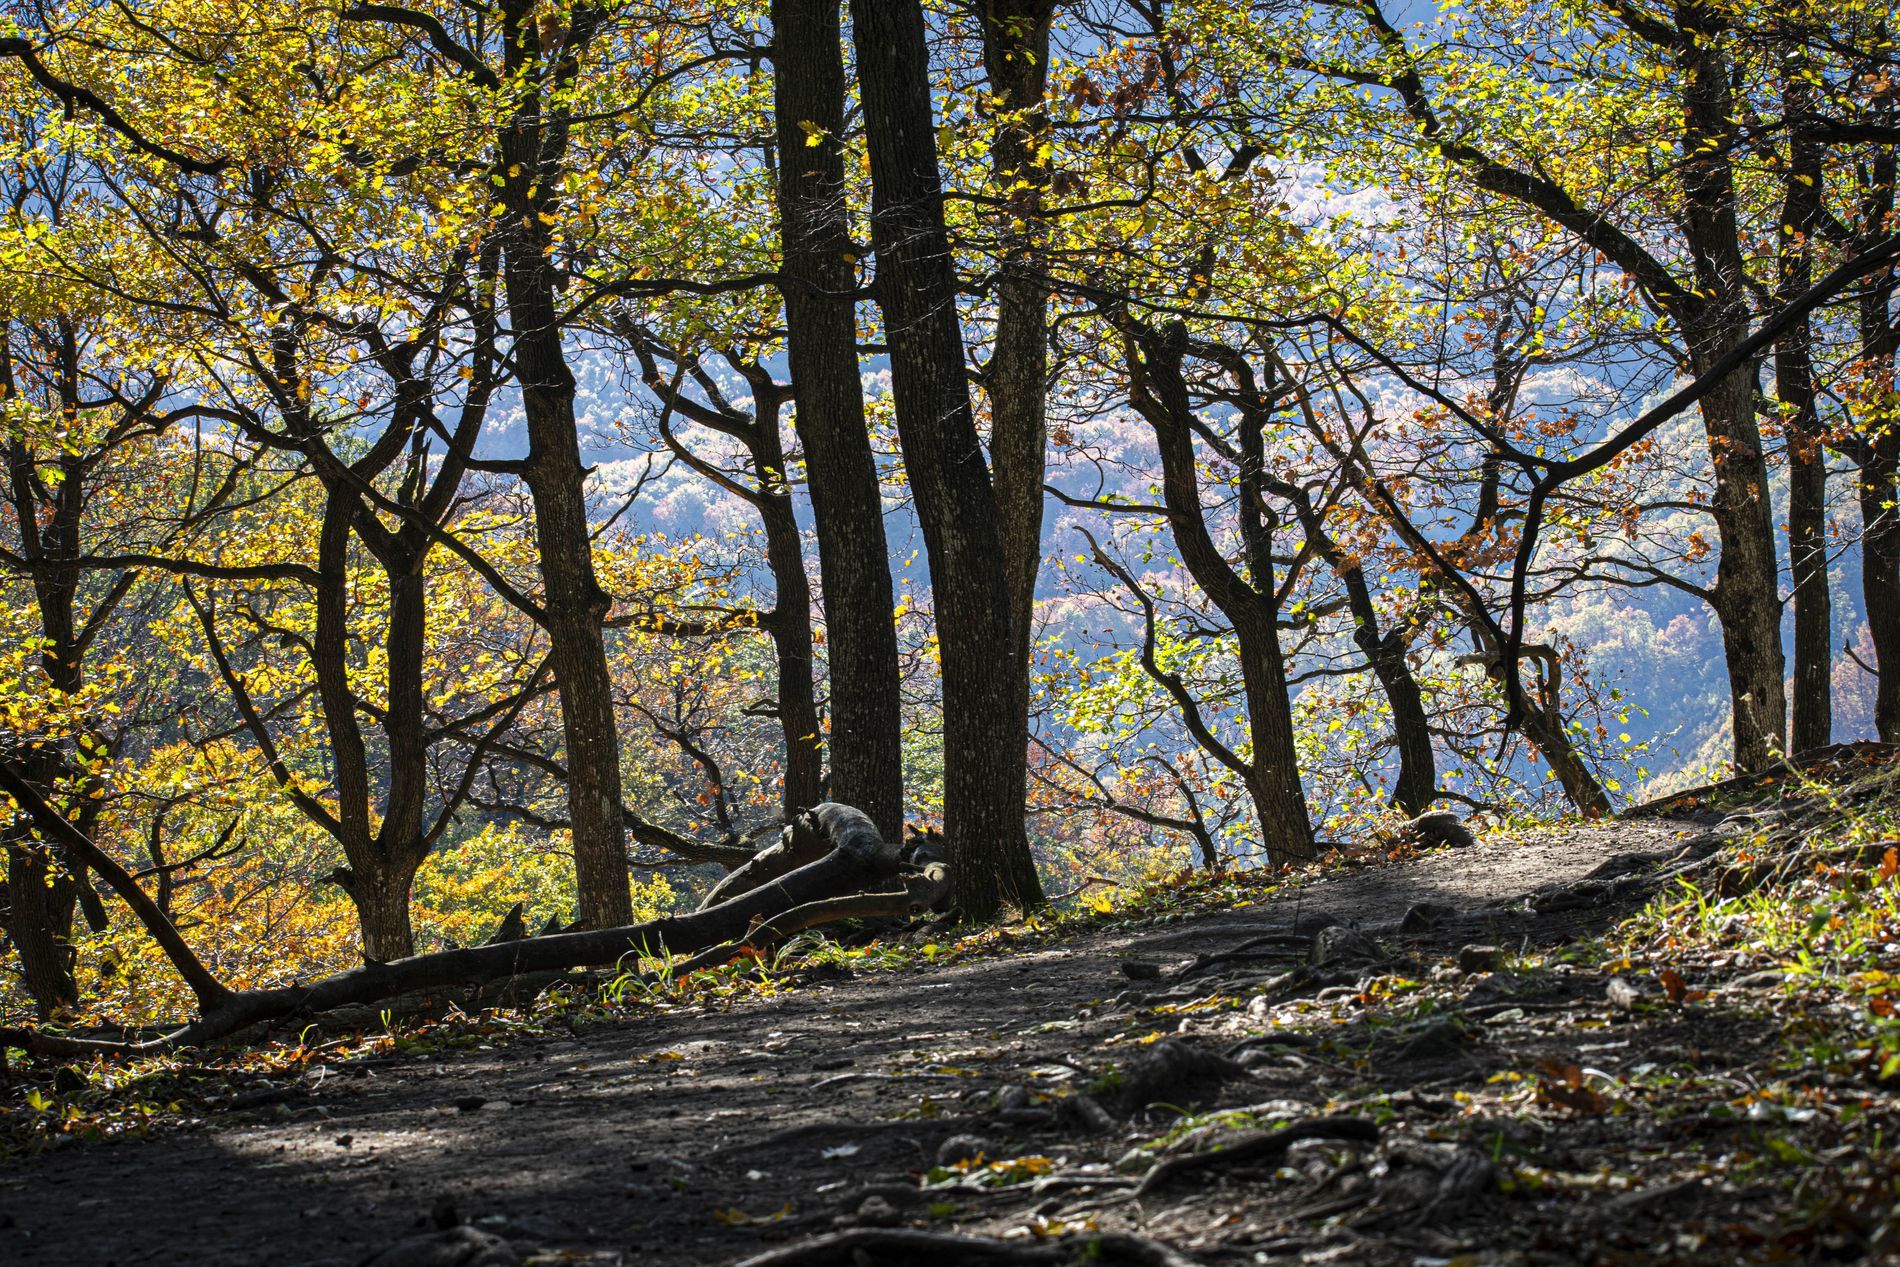
Shot in Wilderness
this shot is all about wilderness, a large area filled with all nature faces, a muddy ground, long trees, small ones too.
This landscape was taken from eye level in natural, sunny daylight. The mood is serene while the color palette is earthy tones of brown, green with a hint of blue and white making a charming atmosphere.
Labels: Plant, Tree, Tree Trunk, Vegetation, Land, Nature, Outdoors, Woodland, Grove, Path, Ground, Jungle, Wilderness, Scenery, Trail, Sunlight, Rainforest
Camera: NIKON CORPORATION NIKON D3400
Lens: 70.0-300.0 mm f/4.5-6.3, Sigma 70-300mm F4-5.6 DG OS
Aperture: F10
Exposure: 1/80 sec
ISO: 200
Focal length: 70.0 mm